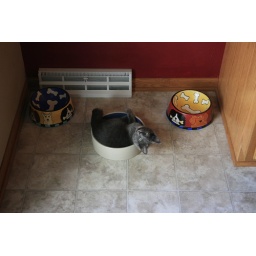
Charlie laying in the dogs water dish